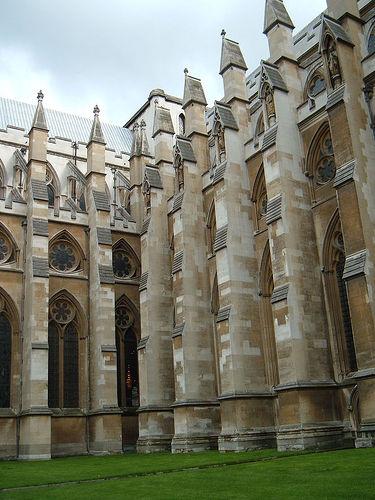
Weather: cloudy or overcast